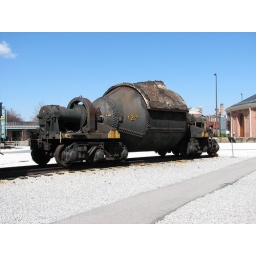
Molten steel bottle car at the Baltimore and Ohio Railroad Museum in Baltimore Maryland